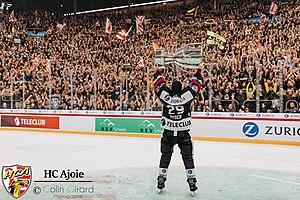
HC Ajoie, Hockey sur Glace, victoire en coupe de Suisse
Le Hockey Club Ajoie, couramment abrégé en HCA, est un club professionnel de hockey sur glace de la Swiss League basé à Porrentruy, en Suisse.